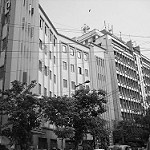
Label: B & W